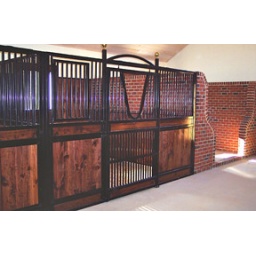
Classic horse stall with yoked door and arch by Classic Equine Equipment